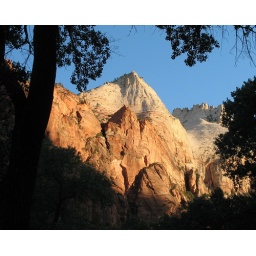
Characteristic stone towers of Zion surrounded by the shadows of trees.2007-06-15_05.51.46_a620_ZionNP